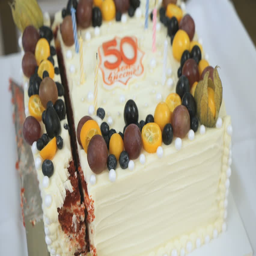
cake for the golden wedding .